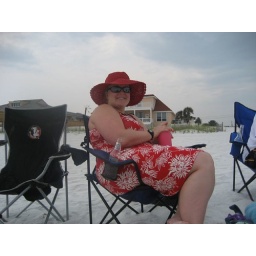
Ladies and Gentlemen, that is not a bottle of water in Michelle's cup holder.